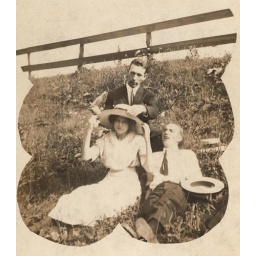
Two males with a female sitting on the grass on a hill by a fence.